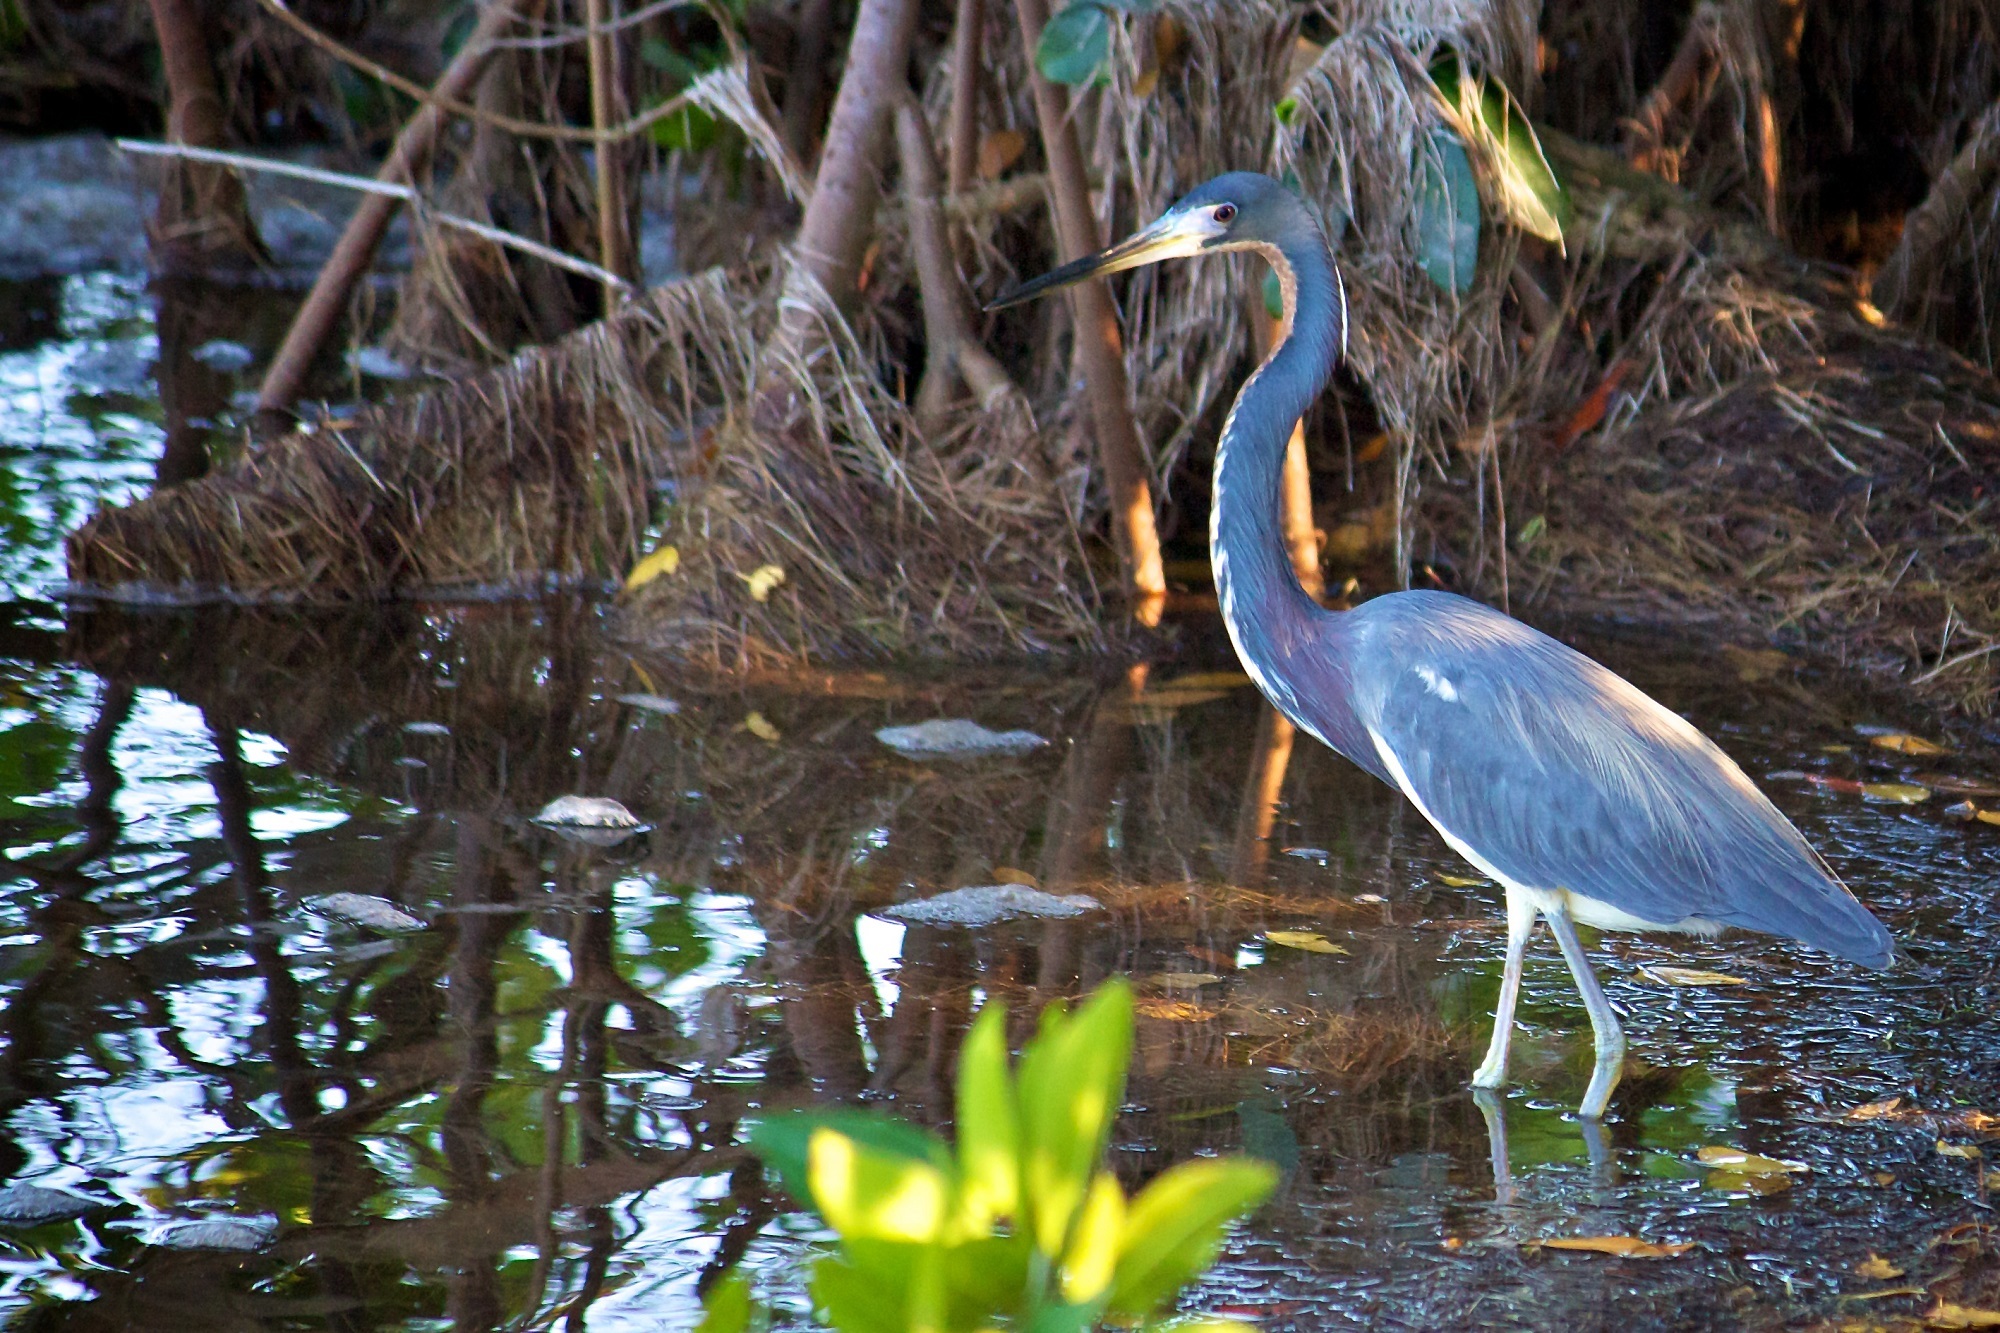
water, nature, swamp, bird, wildlife, wild, standing, beak, fauna, plumage, neck, legs, wetland, vertebrate, habitat, egret, heron, pelecaniformes, tri colored heron